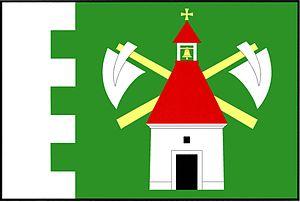
Kakejcov est une commune du district de Rokycany, dans la région de Plzeň, en République tchèque. Sa population s'élevait à 102 habitants en 2018.